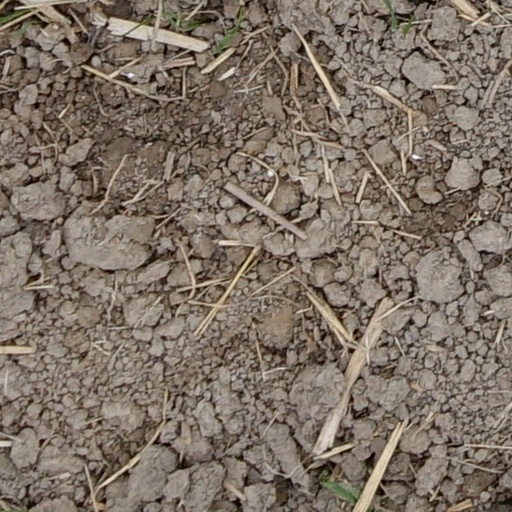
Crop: wheat